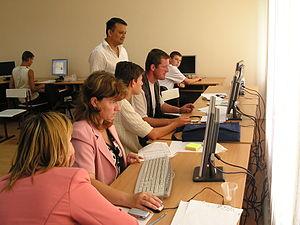
Le Chernobyl Recovery and Development Programme est un programme des Nations unies mis en place à la suite des recommandations d'un rapport publié en février 2002, fruit du travail commun des agences des Nations unies et intitulé The Human Consequences of the Chernobyl Nuclear Accident. A Strategy for Recovery.